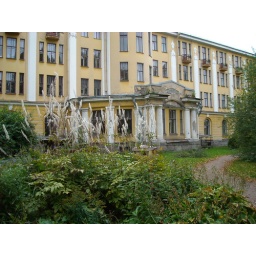
If you look closely, you can see the plants growing out of cracks in the facade above the front door